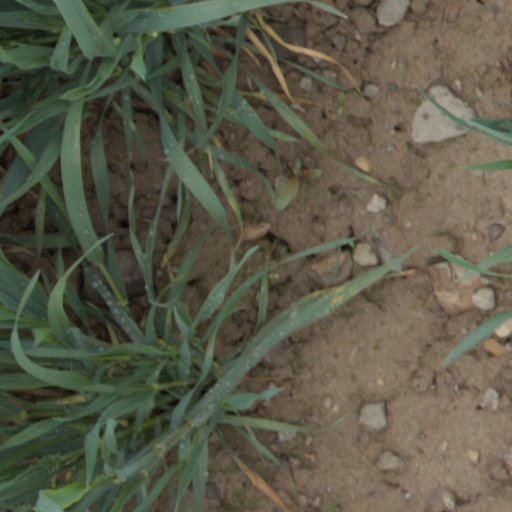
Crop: wheat